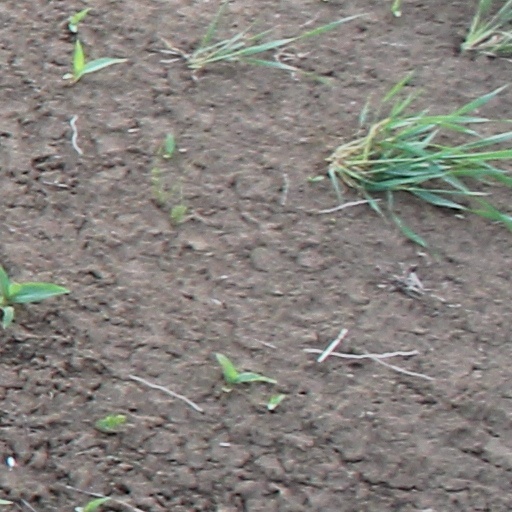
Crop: wheat